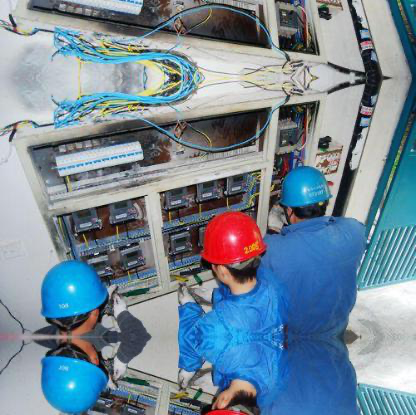
Objects in the image:
label: helmet
label: helmet
label: helmet
label: helmet
label: helmet